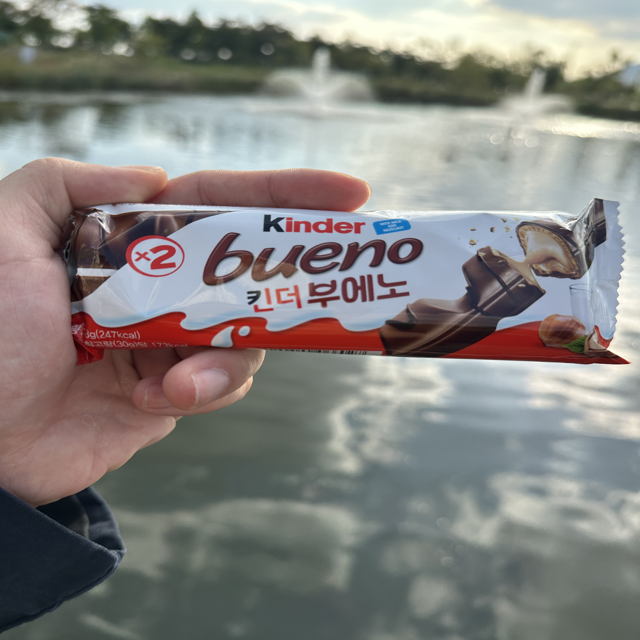
Label: plastics